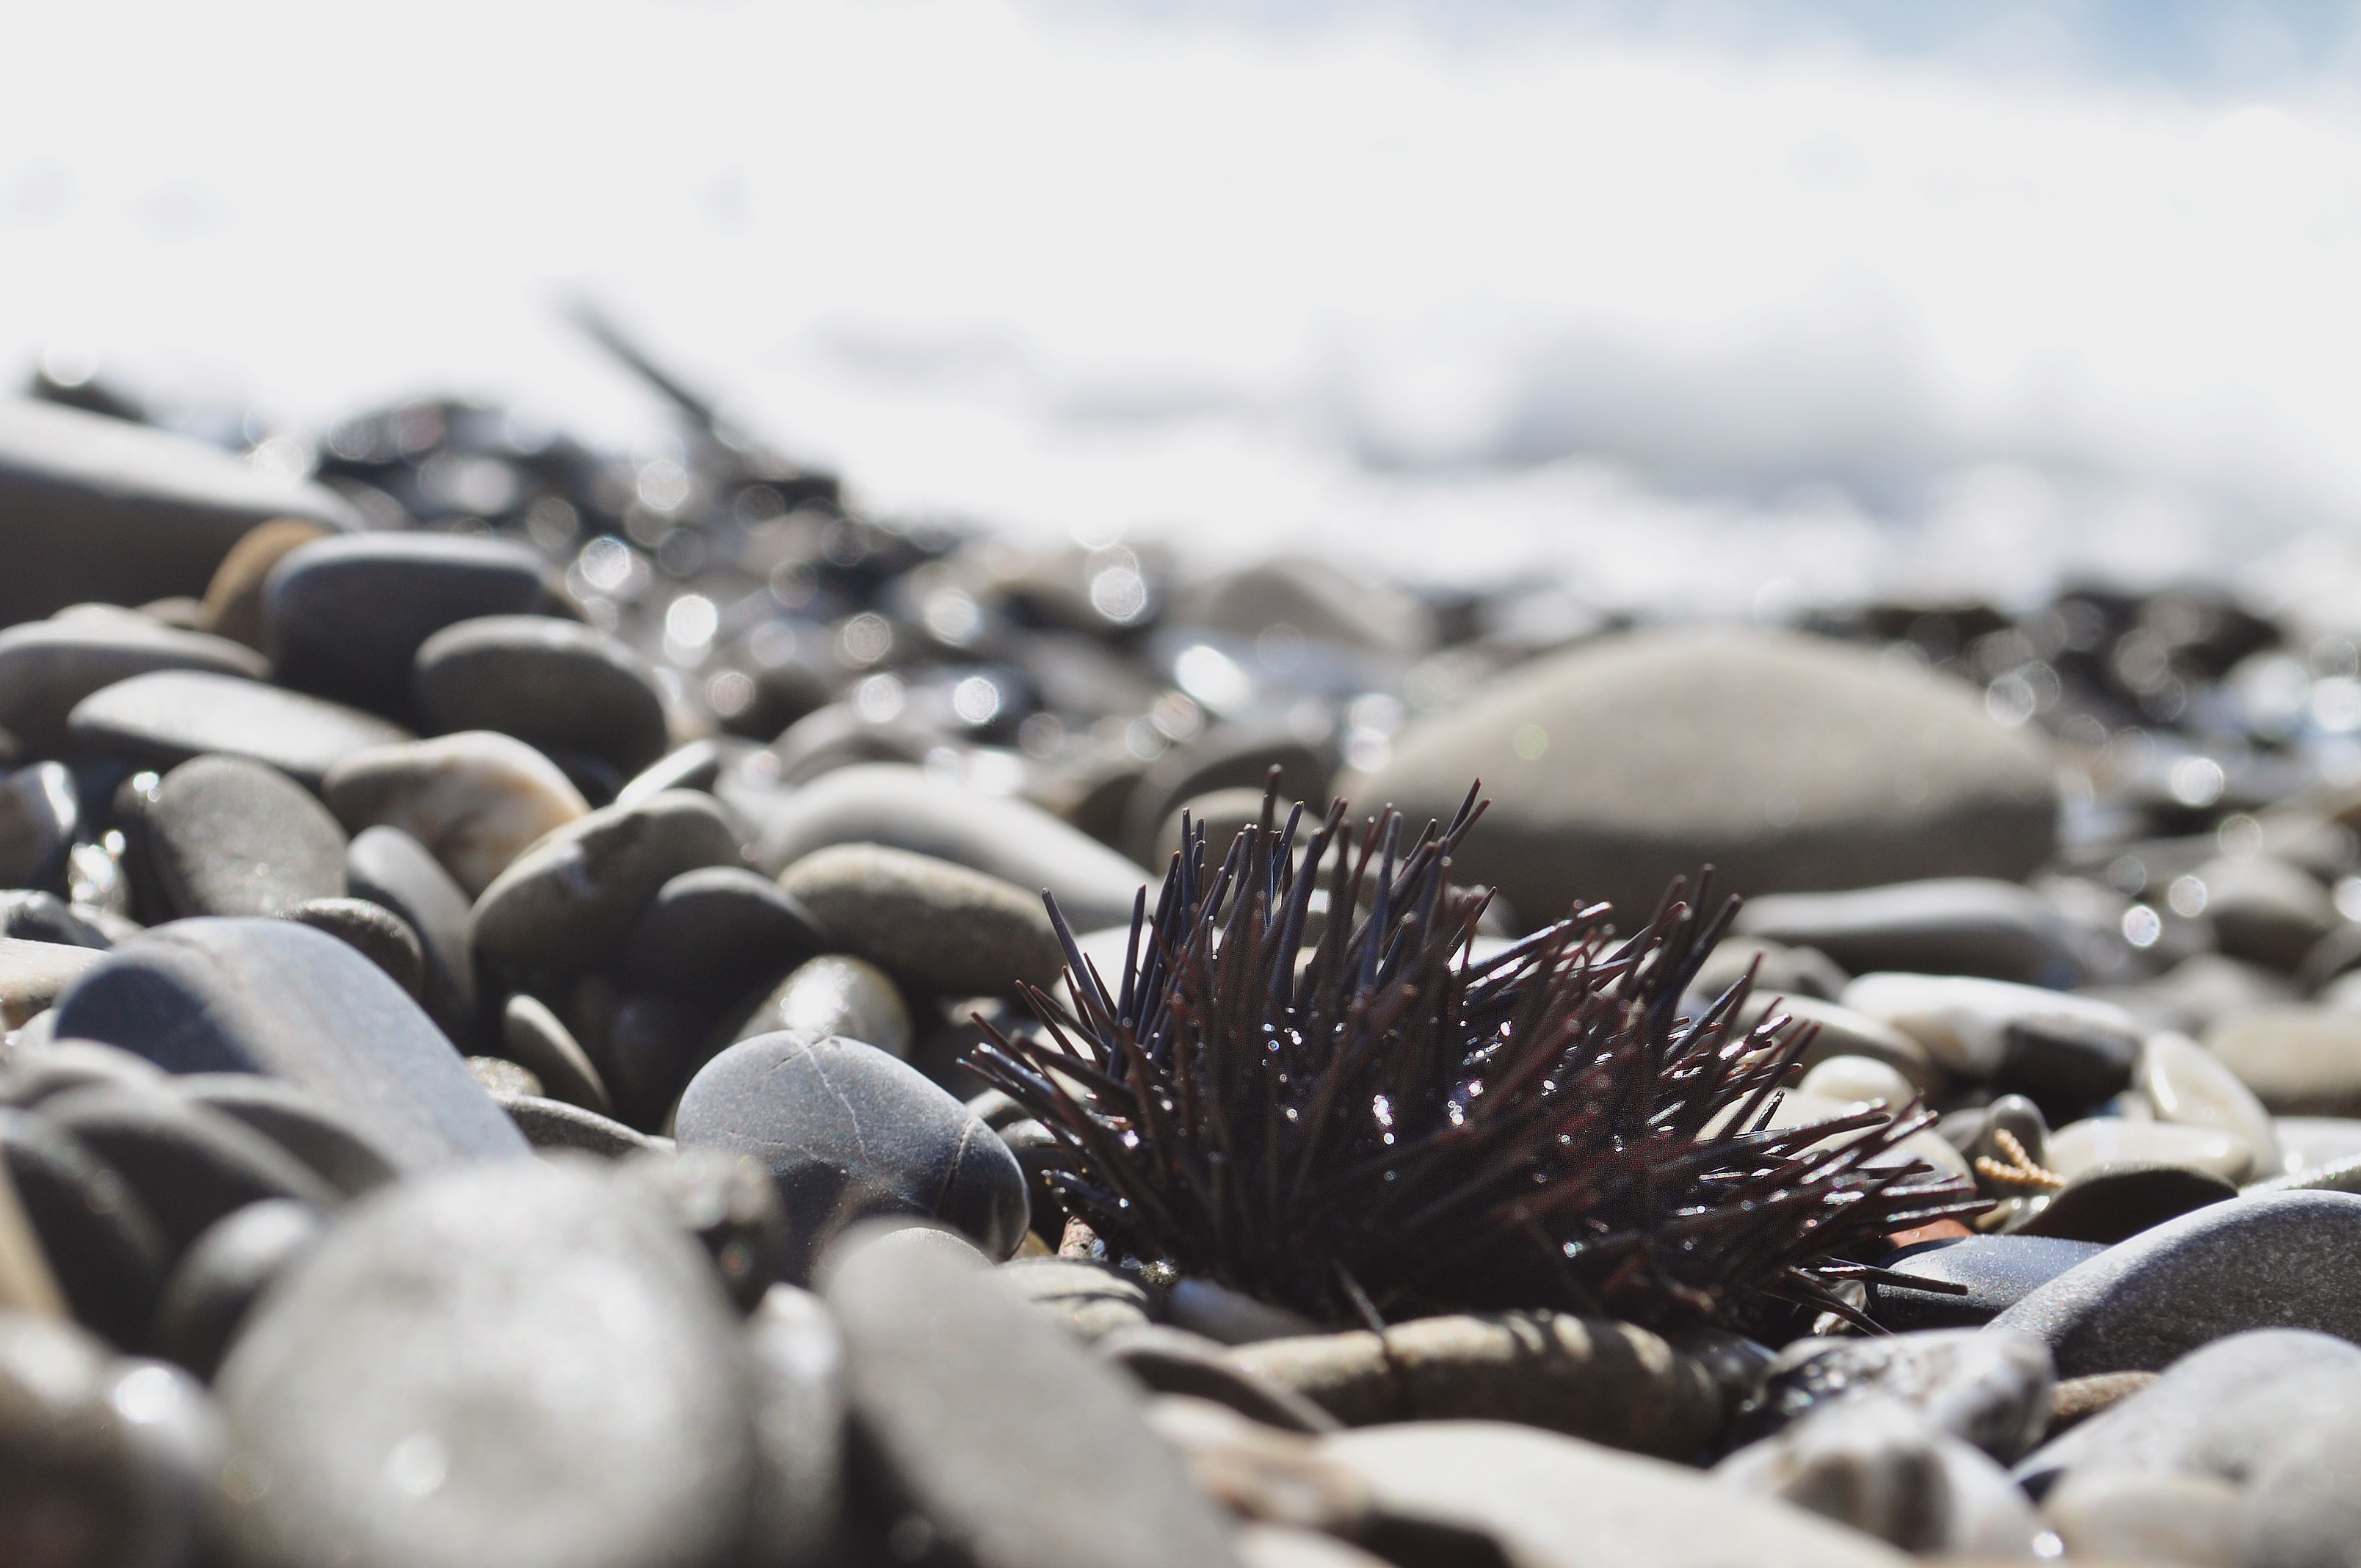
sea, water, nature, sand, rock, winter, animal, travel, wildlife, wild, environment, tropical, pebble, aquatic, material, invertebrate, close up, outdoors, marine, macro photography, urchin